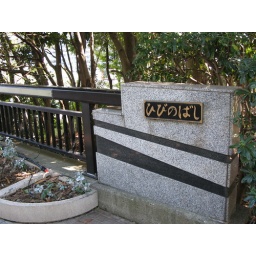
Hibino Bridge is actually a pedestrian bridge to cross over a busy drive near Makuhari Seaside Park